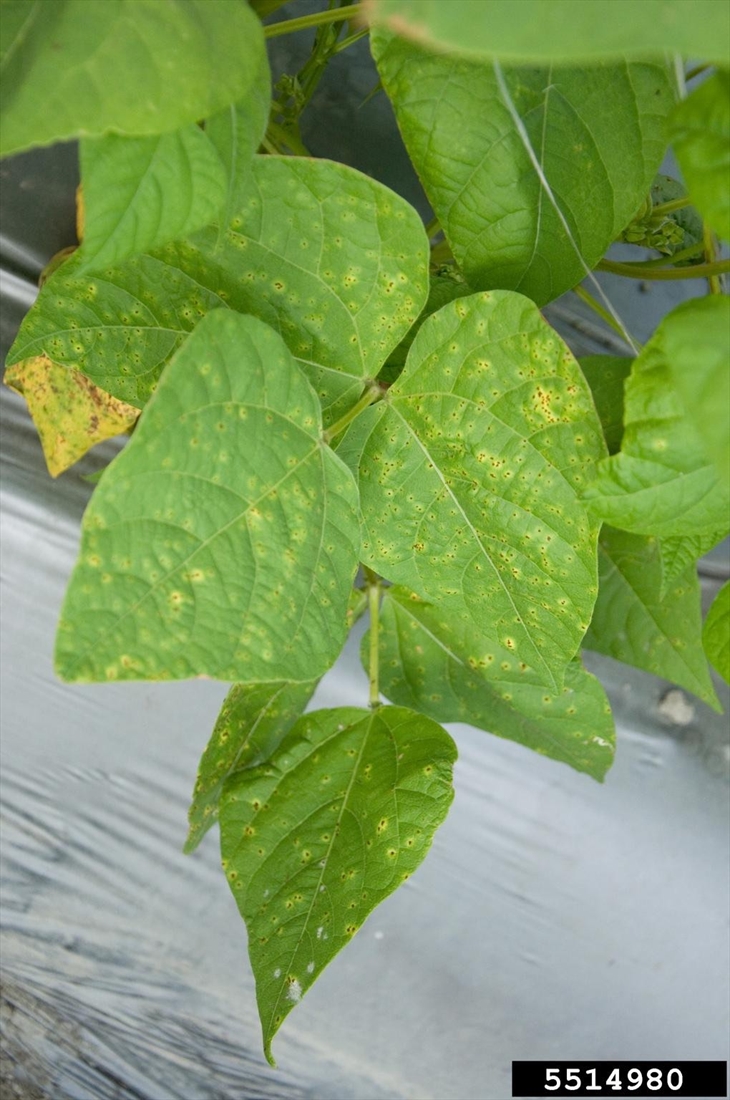
Plant: Bean
Disease: bean rust